Iconography of St. Louis

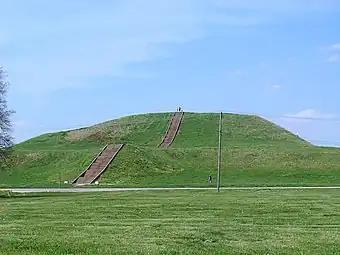
Monks Mound is one of the few remaining mounds in the St. Louis region.

Long before Europeans settled in St. Louis, the Cahokia lived throughout the area and constructed many mounds. Though history and population growth would eventually see most of these mounds flattened and removed, the city still bears the nickname "Mound City".